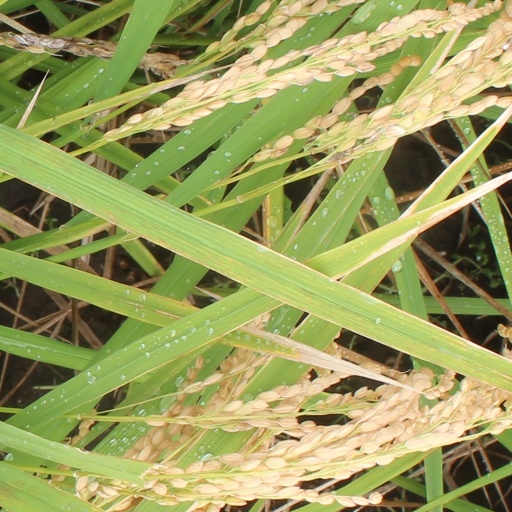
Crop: rice